2 Kings 3

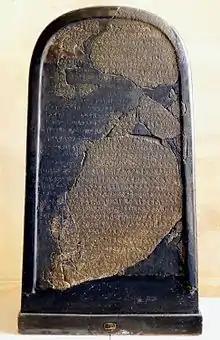
The Mesha Stele in its current location at the Louvre, Paris, France.

The inscription on the Mesha Stele (Mesha Inscription or "MI") verifies certain things recorded in 2 Kings 3 and makes other things in the biblical text more understandable: